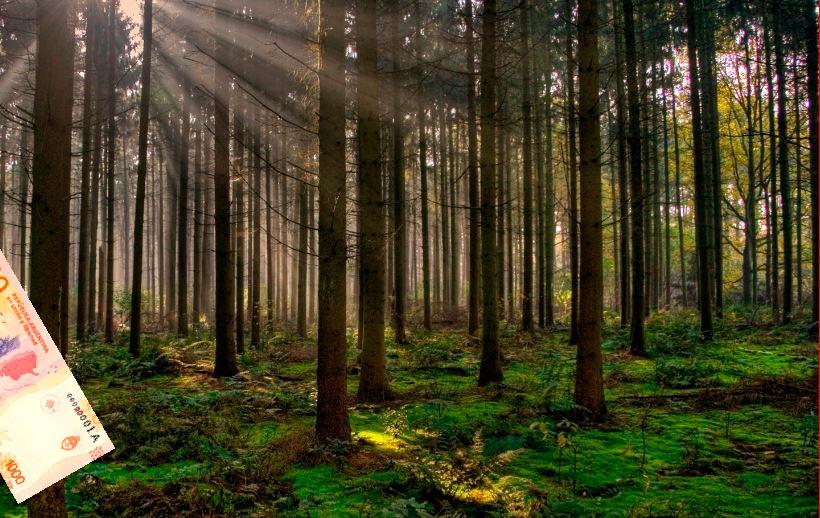
Denominación: 1000